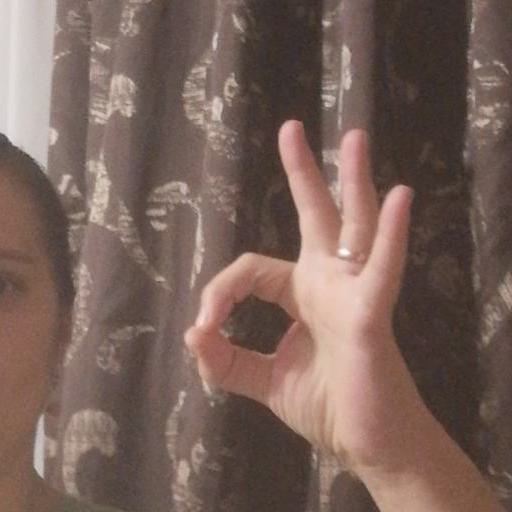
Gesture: ok